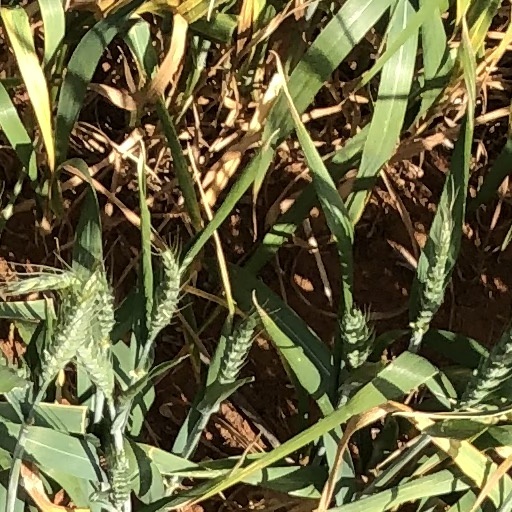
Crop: wheat